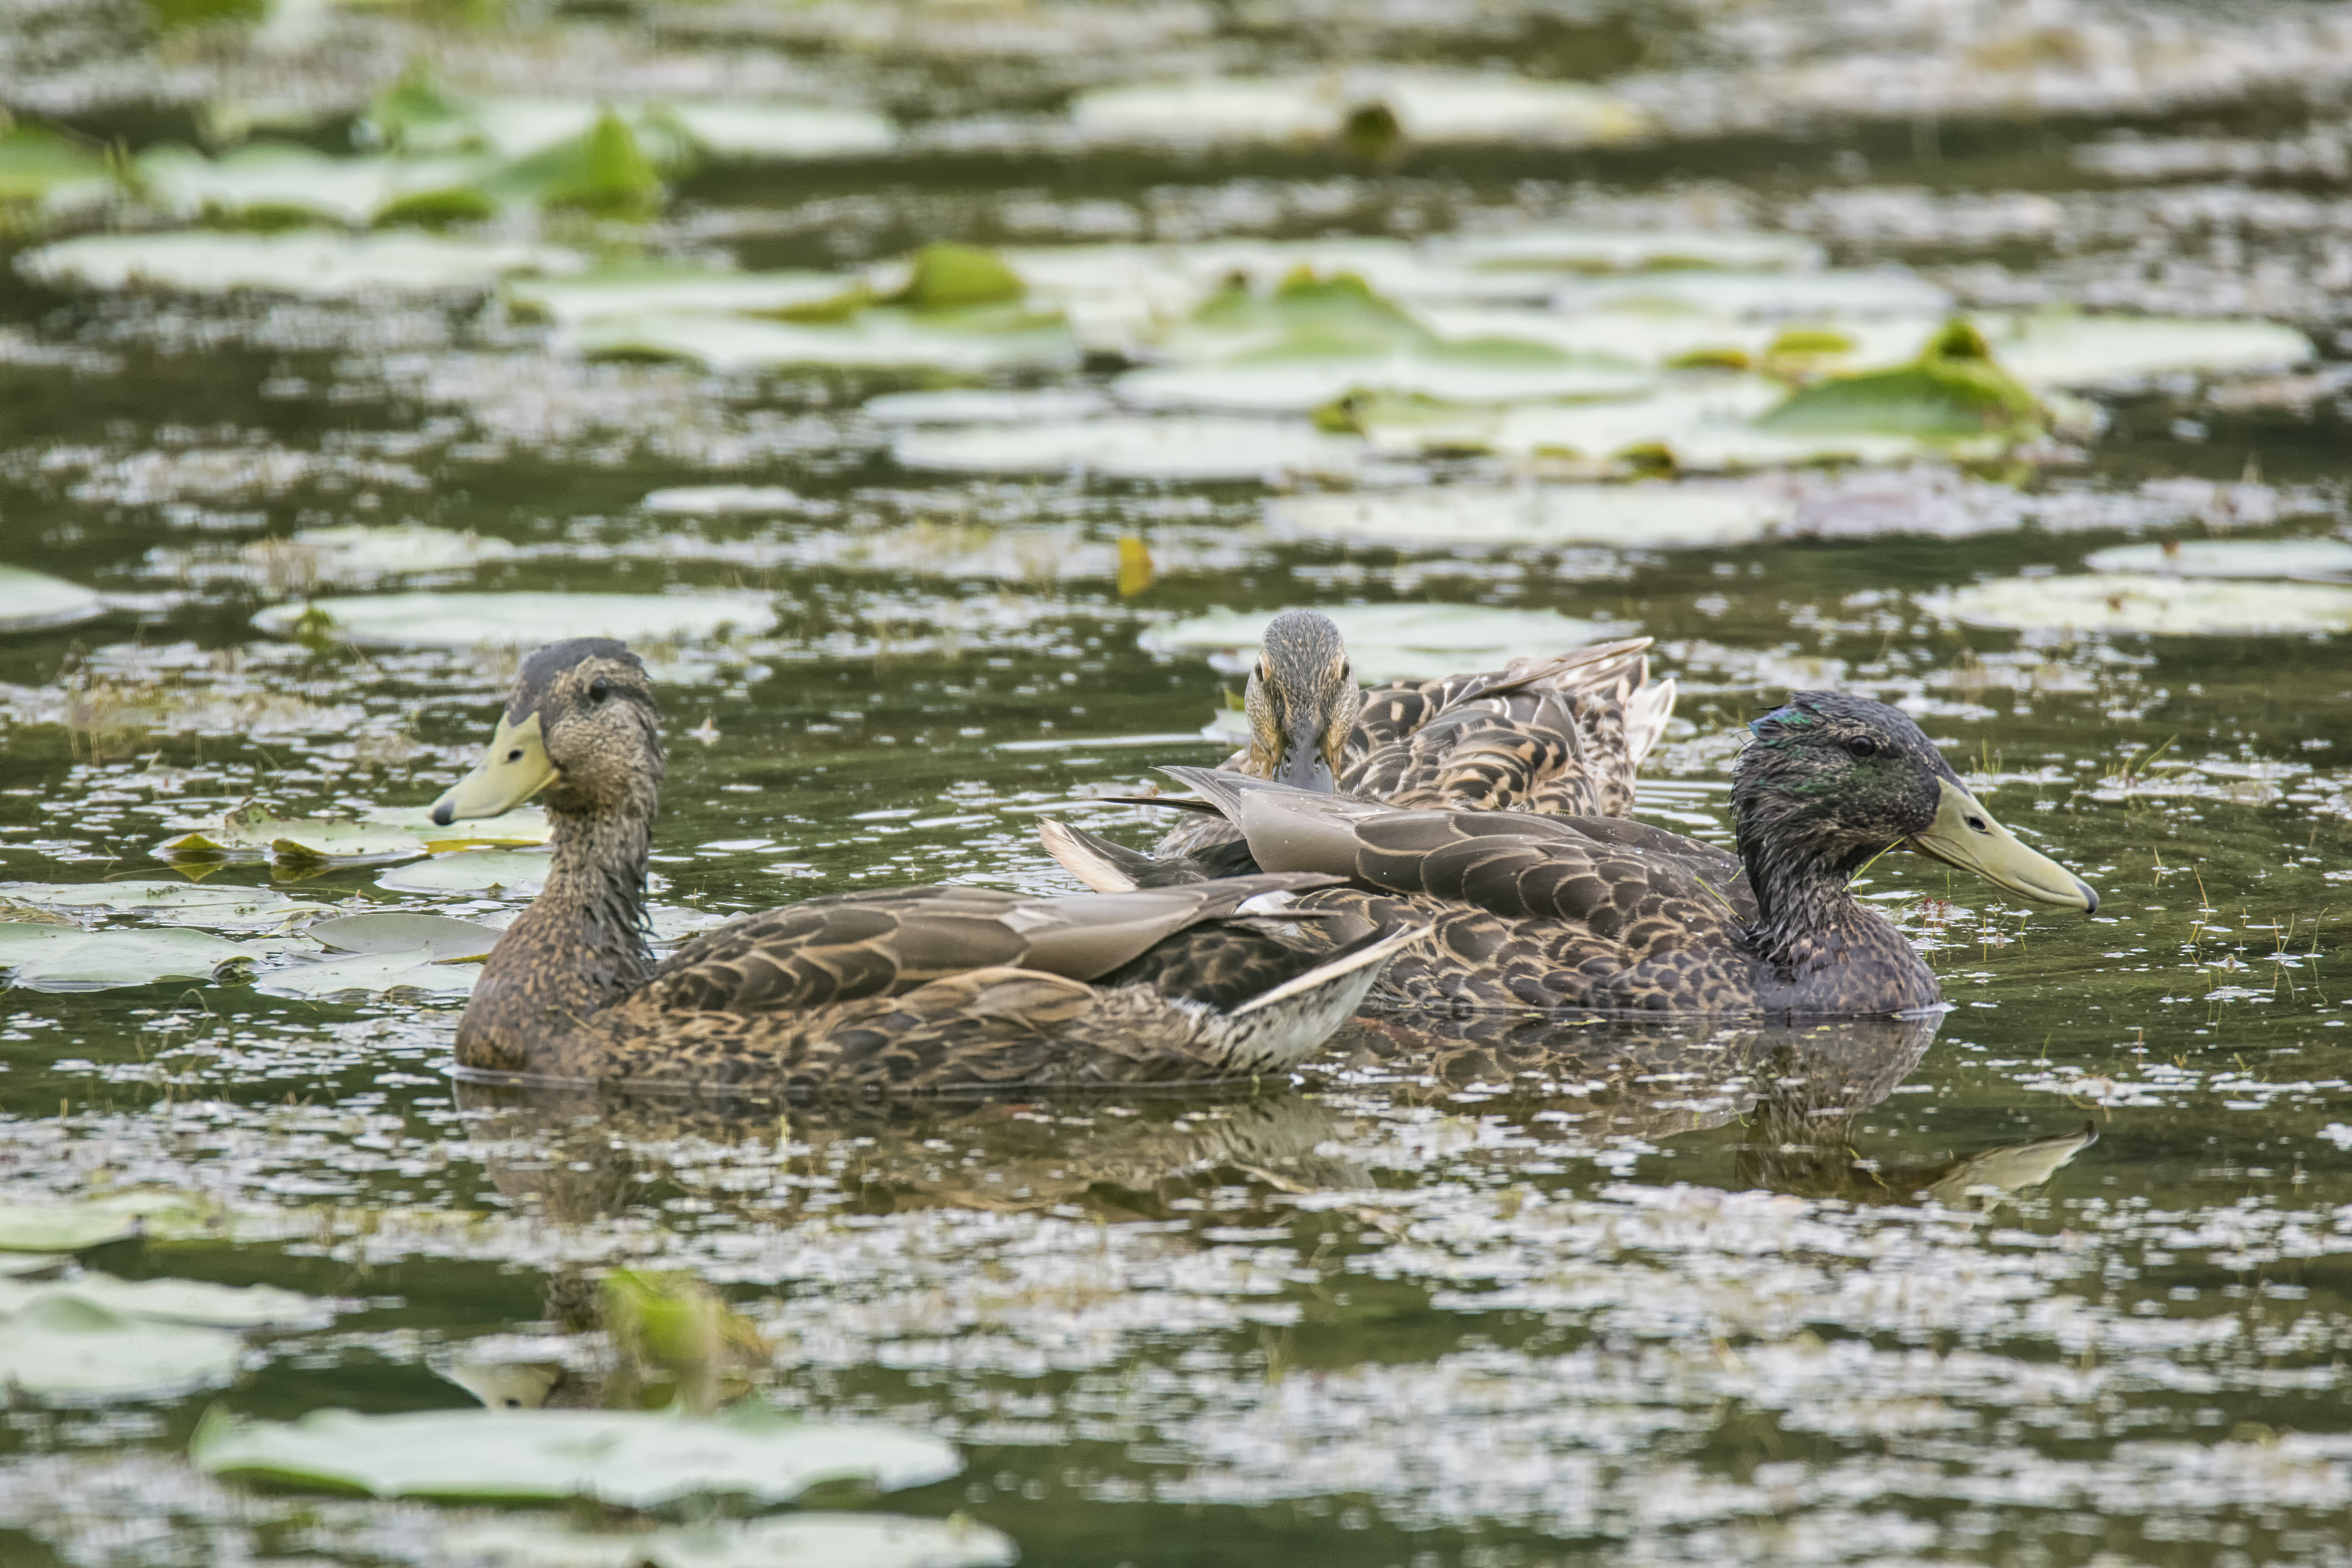
water, nature, bird, pond, wildlife, fauna, duck, canada, wetland, vertebrate, quebec, colvert, waterfowl, water bird, mallard, canard, shorebird, sherbrooke, oiseau, ducks geese and swans